List of Canada–United States border crossings

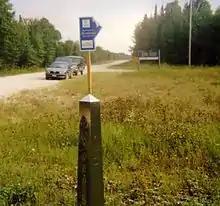
Unstaffed road crossing at Angle Inlet, Minnesota

Port of entry hours of service for road crossings, except where noted, are open year-round during the day.